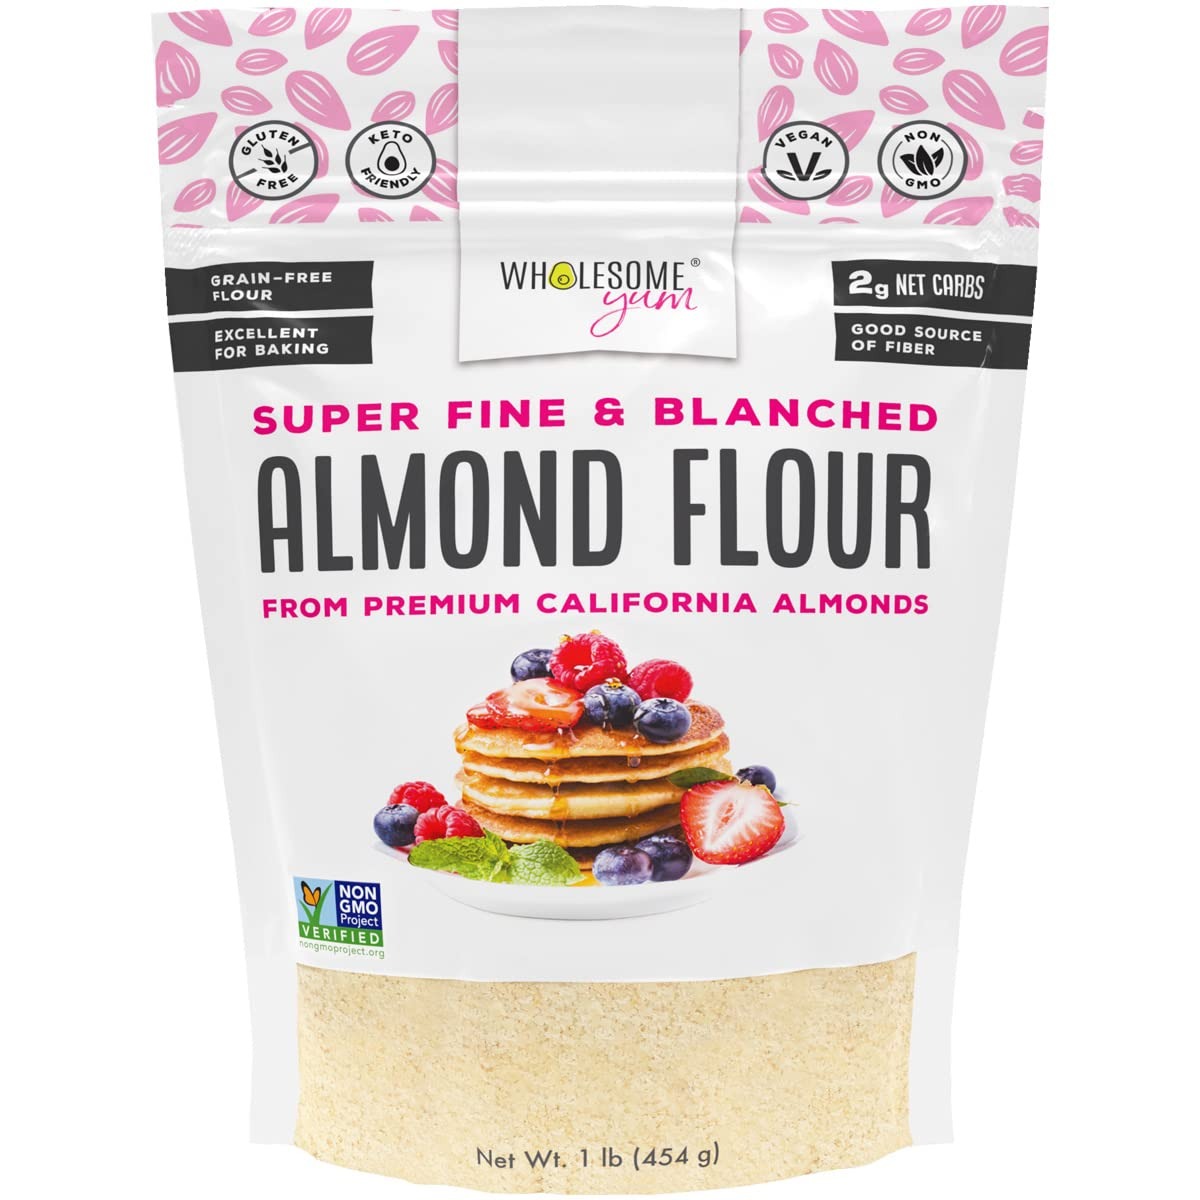
Item Name: Wholesome Yum Premium Fine Blanched Almond Flour For Baking & More (16 oz / 1 lb) - Low Carb, Gluten Free, Non GMO, Keto Friendly Flour Substitute With Ground Almonds
Bullet Point 1: HIGH QUALITY, SUPER FINELY GROUND. Wholesome Yum blanched super fine almond flour is the key to the best texture in baked goods. It’s the finest grind out there!
Bullet Point 2: EXCELLENT GLUTEN-FREE ALMOND FLOUR FOR BAKING. Use it for baking bread, pancakes, muffins, cookies, crackers, cake, breading chicken, and more. Superfine almond flour makes all the difference in the texture!
Bullet Point 3: LOW CARB & KETO FRIENDLY. With just 2g net carbs per serving, our natural low carb keto flour has zero glycemic impact and won't spike blood sugar.
Bullet Point 4: MADE IN THE USA. Our extra fine blanched almond flour is simply one ingredient: Premium California almonds that have been blanched and ground to an ultra fine consistency.
Bullet Point 5: FLOUR REPLACEMENT FOR YOUR HEALTHY LIFESTYLE. Gluten-free, sugar-free, low carb, paleo, diabetic friendly, vegan, Non-GMO Project certified, and just plain delicious.
Product Description: Meet Wholesome Yum super fine almond flour, with premium California almonds. Our finely ground blanched almond flour has the best texture for guilt-free, gluten-free and keto baking, with only 2 grams net carbs per serving. Use Wholesome Yum Almond Flour in your favorite recipes like pancakes, muffins, cookies, bread, cake, crackers, breaded chicken or fish, and more – all low carb for your healthy lifestyle! Blanched almond flour makes a great tasting, nutritious, low carb keto flour replacement! But you don't have to be following a special diet. It's perfect for anyone wanting to reduce carbs, avoid gluten, or simply improve nutrition. Enjoy all your favorite baked goods, without the high carbs, gluten, or guilt! You don't have to choose between healthy and great-tasting baked goods -- our finely ground almond flour makes an ideal keto friendly, low carb flour substitute! It replaces regular white flour cup-for-cup in cooking and baking, and has 2 grams net carbs & 3 grams protein per serving, and zero glycemic index. With our super fine blanched almond flour, you don't have to miss your favorite foods anymore! What makes our almond flour special? Wholesome Yum Super Fine Blanched Almond Flour is simply one ingredient: premium California almonds that have been blanched and ground to an ultra fine consistency. Not all almond flours are the same! The quality has a big impact on baked goods. Wholesome Yum Super Fine Blanched Almond Flour has the finest grind, for moist baked goods that have a delicate crumb. A coarse almond flour that hasn’t been ground finely enough – or worse, one with skins (almond meal) – can ruin your keto desserts or breads with a gritty texture. Try our extra fine texture for yourself and taste the difference! Wholesome Yum has lots of tried and true recipes for you to make with our keto flour for baking.
Value: 16.0
Unit: Ounce

Price: 14.24